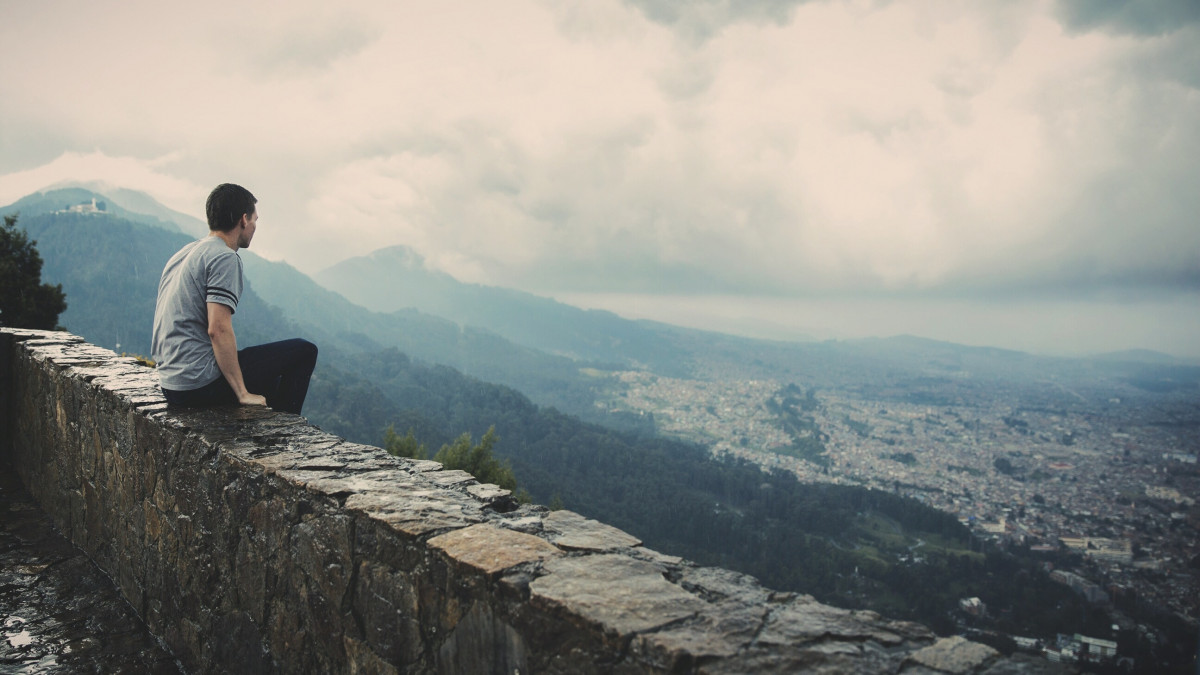
Tags: wilderness, walking, person, cloud, sunlight, hill, adventure, view, mountain range, looking, serene, extreme sport, ridge, summit, mountaineering, alps, landform, atmospheric phenomenon